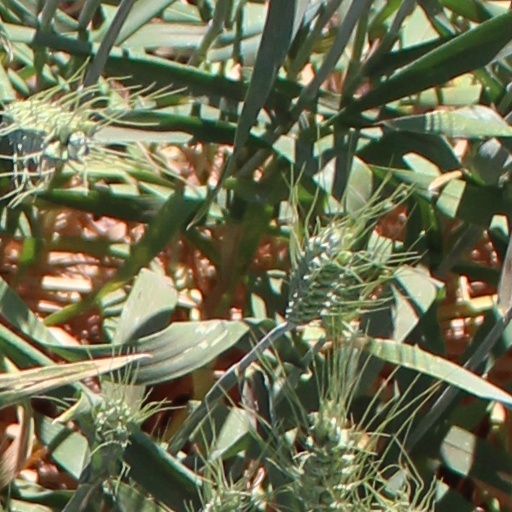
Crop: wheat